Hague Convention for the Protection of Cultural Property in the Event of Armed Conflict

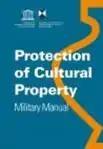
Military Manual on the Protection of Cultural Property

One of the most important features of the Second Protocol is the 'enhanced protection' regime it establishes. This new category of cultural property is outlined in Chapter Three of the Second Protocol. Enhanced protection status means that the relevant cultural property must remain immune from military attack, once it is inscribed on the International List of Cultural Property Under Enhanced Protection. While the 1954 Hague Convention requires States not to make any cultural property the object of attack except for cases of 'military necessity', the Second Protocol stipulates that cultural property under enhanced protection must not be made a military target, even if it has (by its use) become a 'military objective'. An attack against cultural property which enjoys enhanced protection status is only excusable if such an attack is the 'only feasible means of terminating the use of property [in that way]' (Article 13).